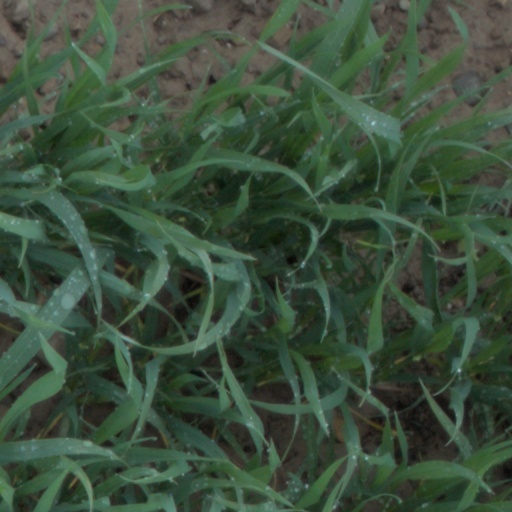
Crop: wheat